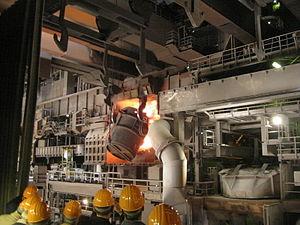
Chargement d'un convertisseur à l'oxygène à l'usine ThyssenKrupp de Duisburg